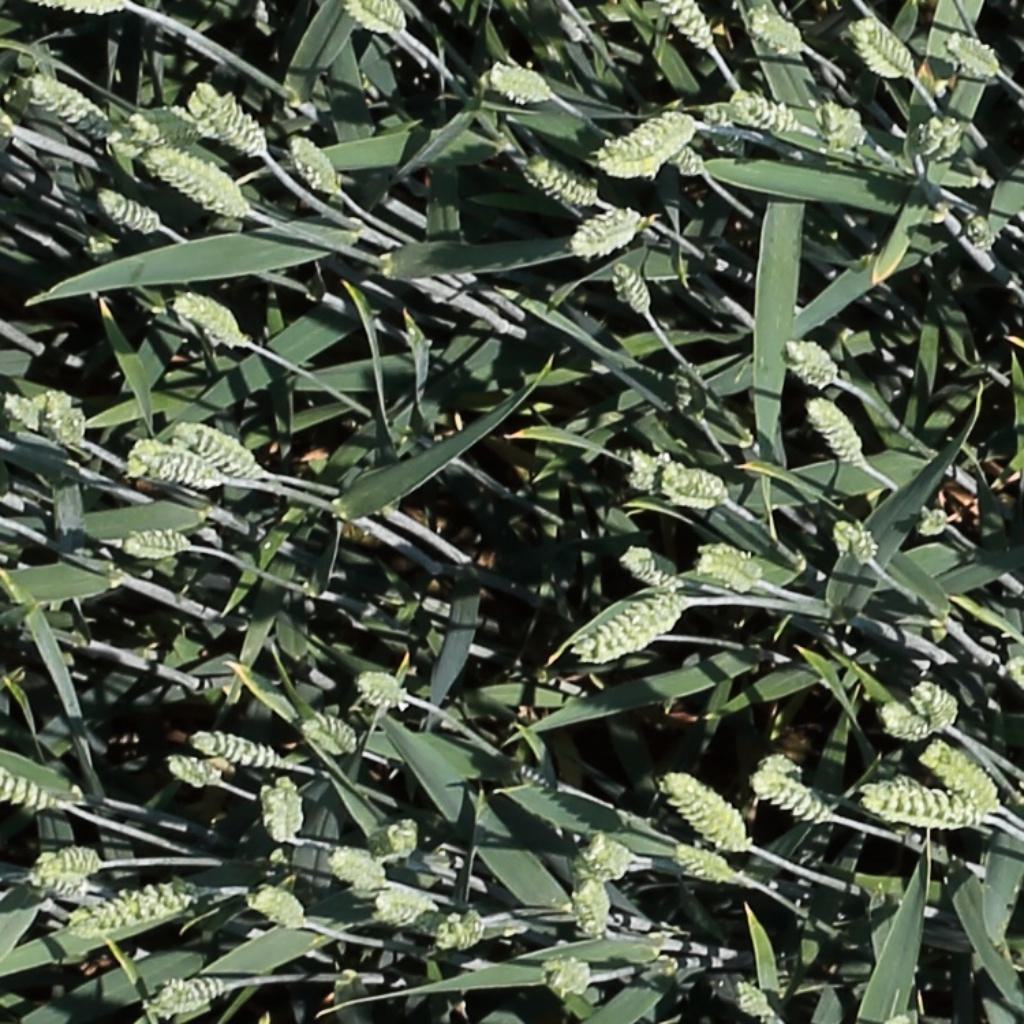
Country: Switzerland
Location: Usask
Wheat development stage: Filling